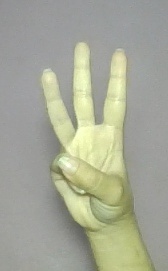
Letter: thaa